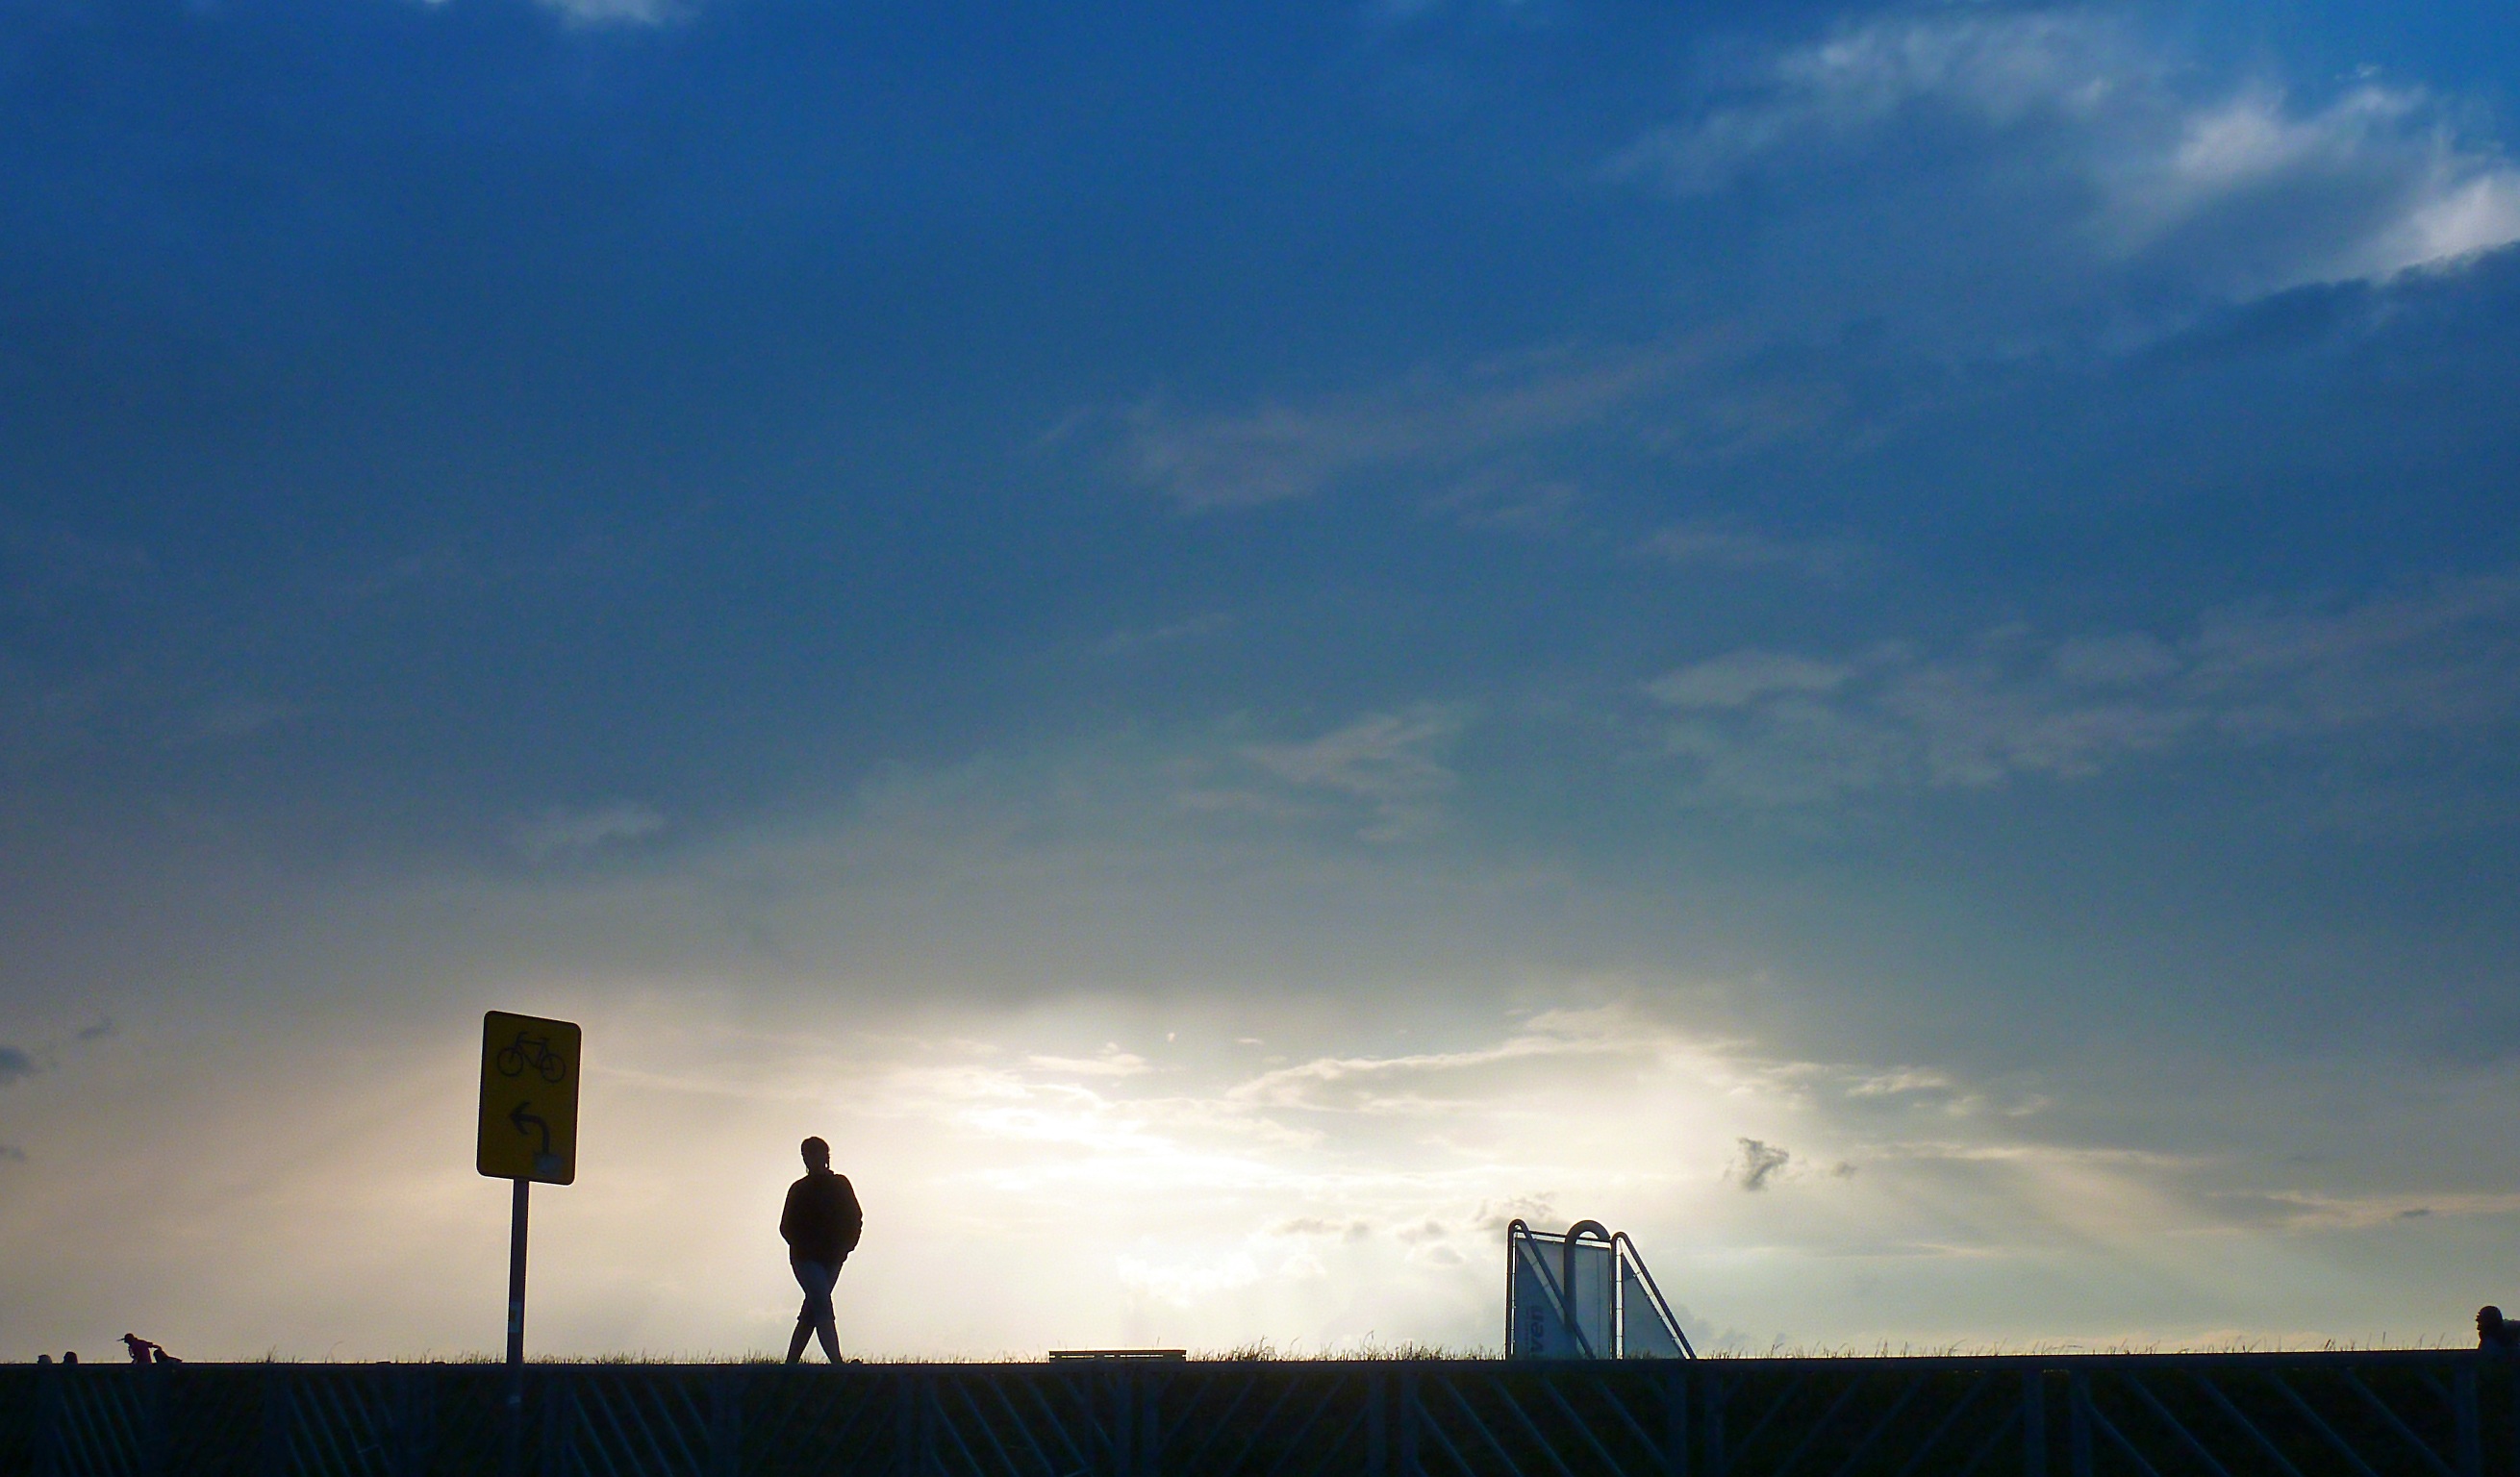
horizon, cloud, sky, sunrise, sunset, skyline, sunlight, morning, wind, dawn, atmosphere, dusk, evening, weather, cumulus, clouds, sundown, mood, abendstimmung, evening sky, dike, meteorological phenomenon, atmosphere of earth